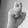
ASL letter: X